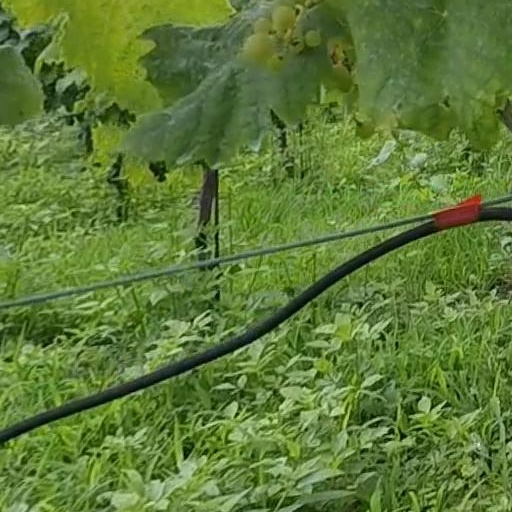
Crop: grape